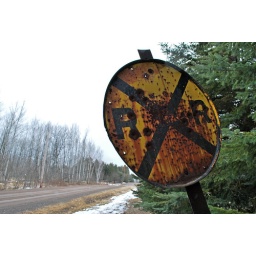
A very old railroad crossing sign riddled with bullet holes before a Munger Trail crossing near Jay Cooke state park.